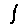
Label: 1